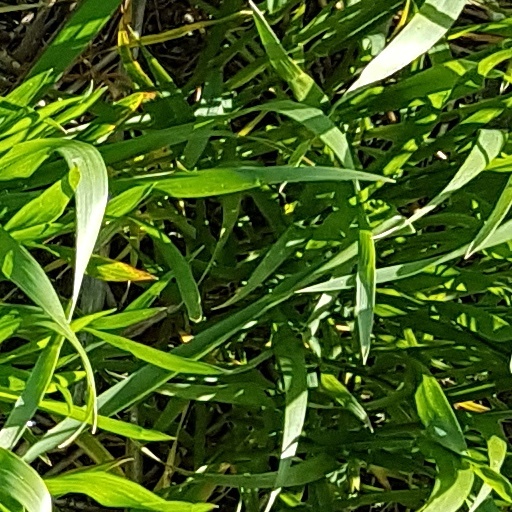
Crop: wheat